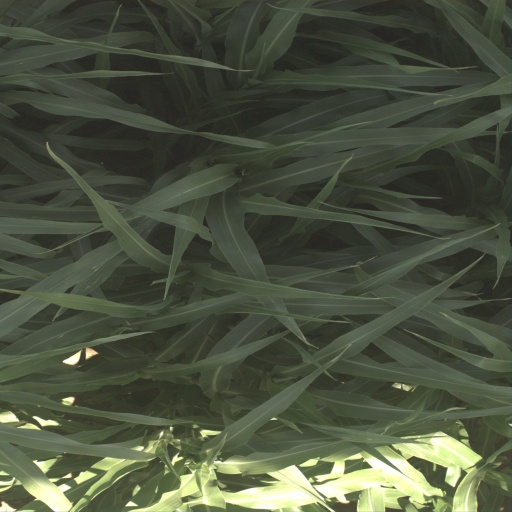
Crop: sorghum